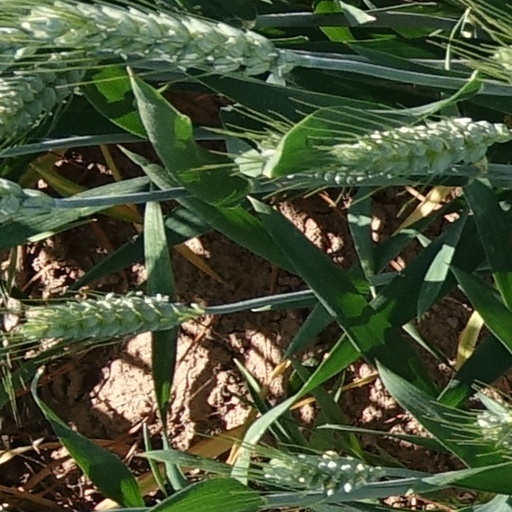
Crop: wheat